Jack County Courthouse

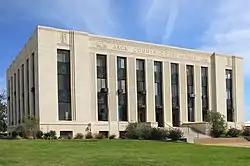
Jack County Courthouse in 2014

The Jack County Courthouse, at 100 N. Main St. in Jacksboro, Texas, was completed in 1940. It was designed in 1939 by Wichita Falls architects Voelker & Dixon. It was listed on the National Register of Historic Places in 2012.